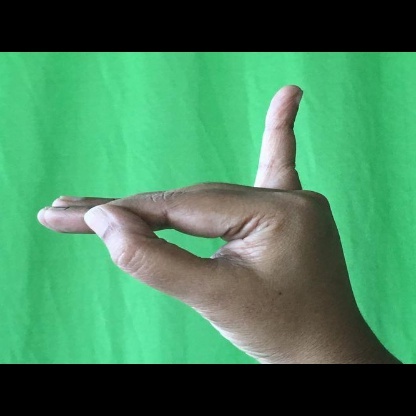
Mudra: Hamsapaksha